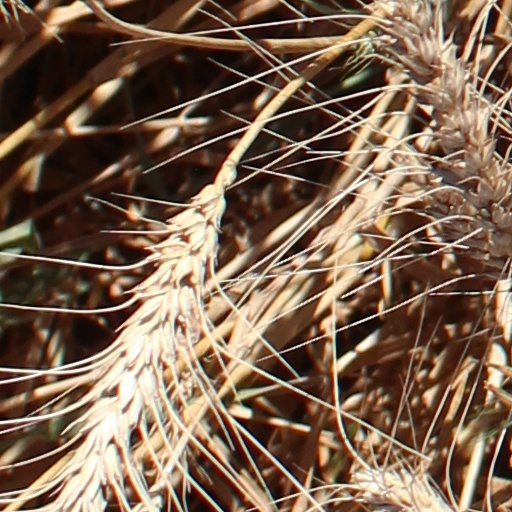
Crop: wheat